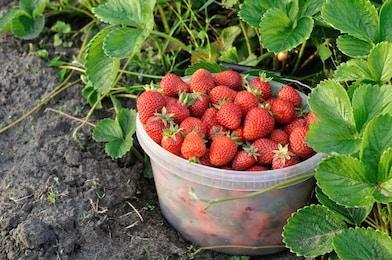
Label: Strawberry